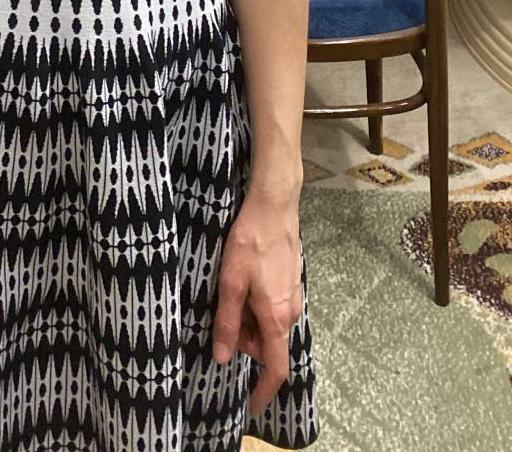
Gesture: no_gesture